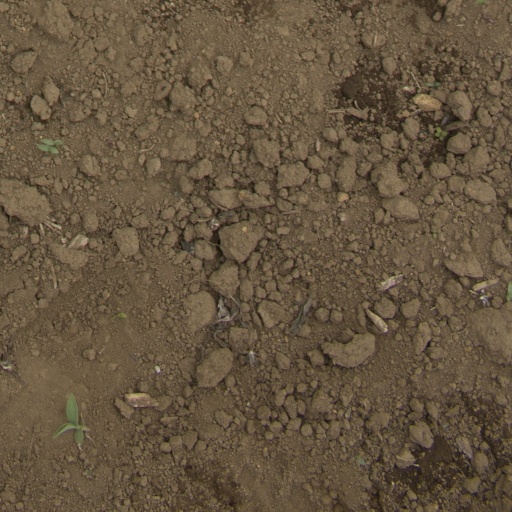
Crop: Jerusalem artichoke